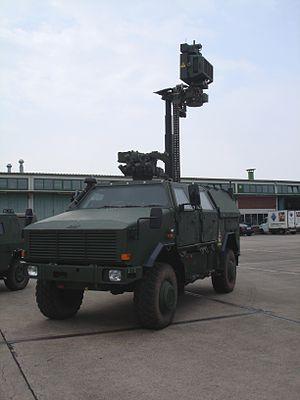
La Heer est la composante terrestre de la Bundeswehr allemande. Plus généralement, le substantif allemand « Heer » désigne l'armée de terre d'un pays.
"L'ATF Dingo est un véhicule militaire blindé produit par Krauss-Maffei Wegmann et basé sur un châssis Unimog. Il est conçu pour résister aux mines terrestres, aux tirs de fusils, aux fragments d'artillerie et à la menace nucléaire des armes de destruction massive. ATF sont les initiales de Allschutz-Transport-Fahrzeug, ce qui en allemand veut dire véhicule de transport entièrement protégé. ""Dingo"" vient du chien sauvage du même nom.